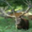
Label: deer